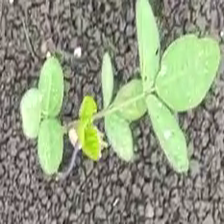
Weed species: Asian_Pigeonwings_(Clitoria Ternatea)